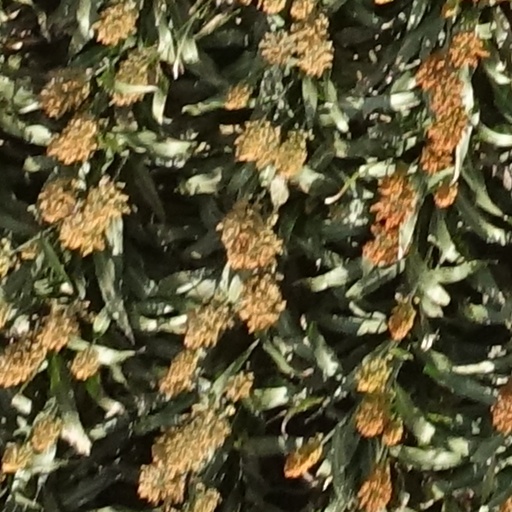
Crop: sorghum